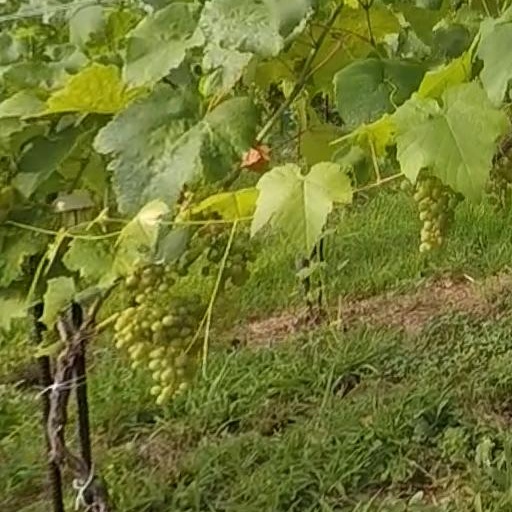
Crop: grape